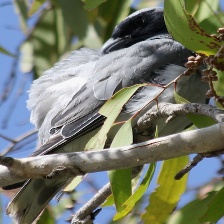
Species: GREY CUCKOOSHRIKE
Scientific name: CORACINA CAESIA